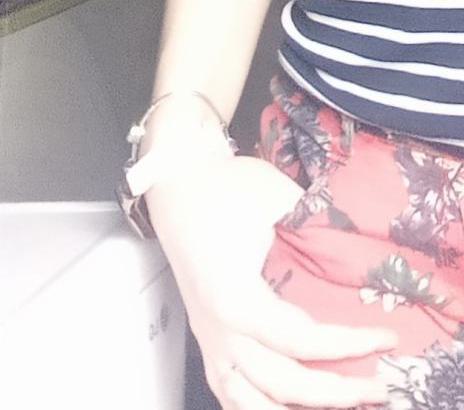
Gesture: no_gesture